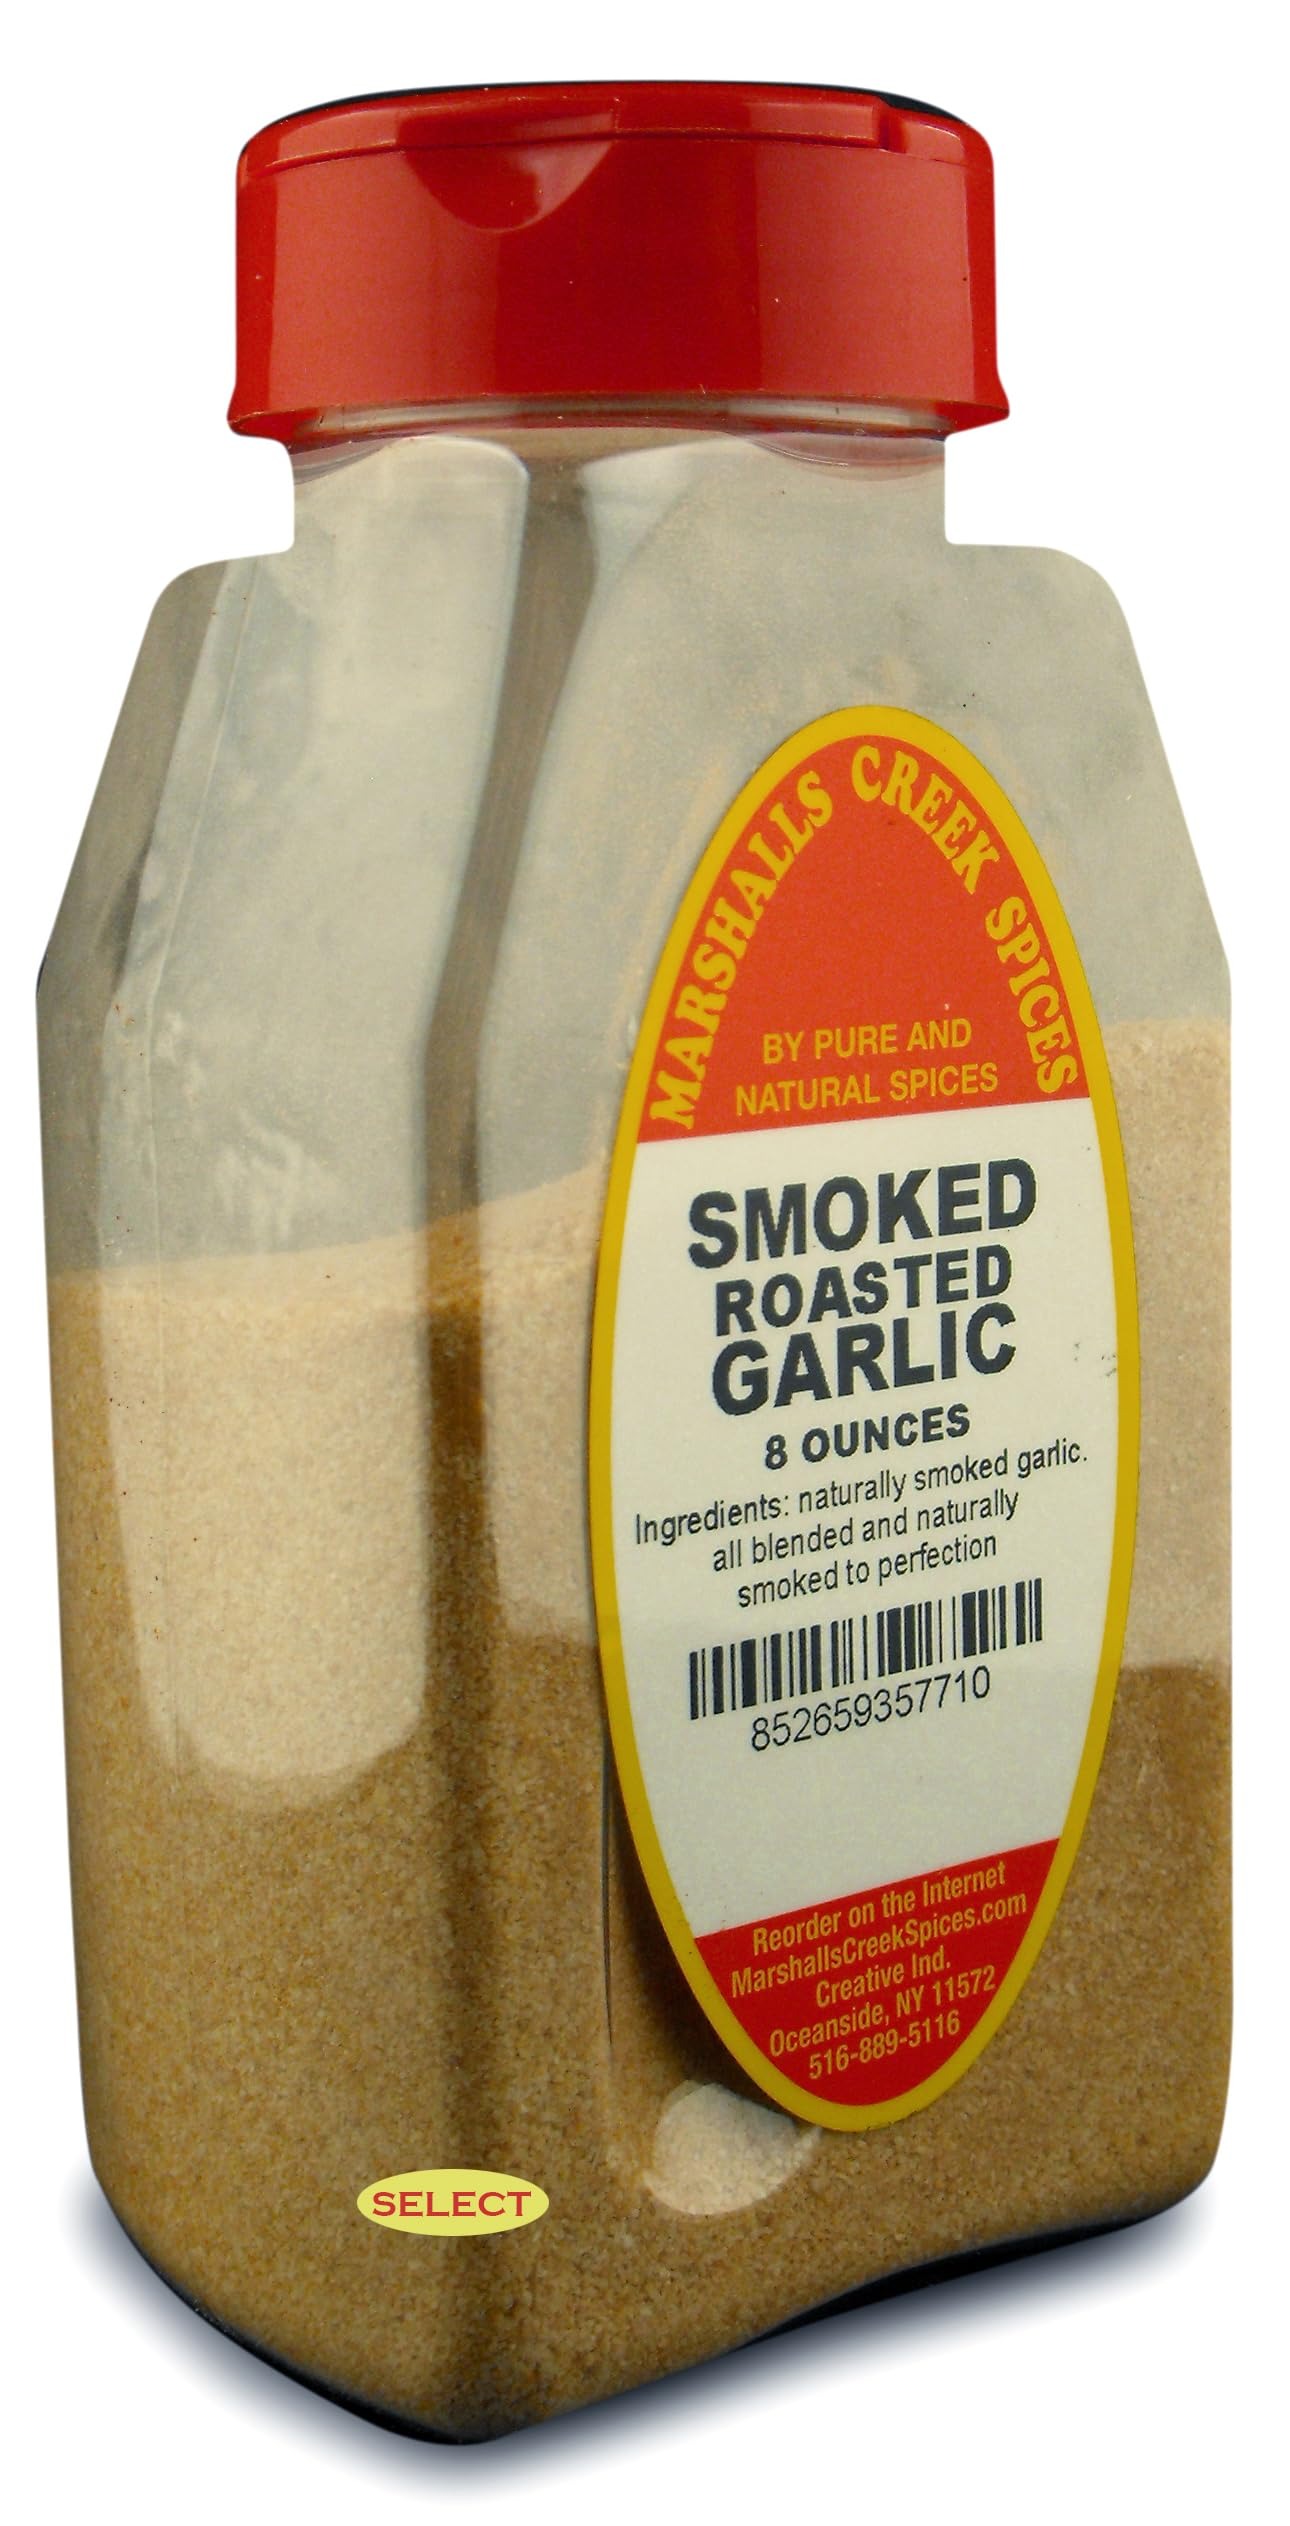
Item Name: Marshalls Creek Spices, Select Smoked Roasted Garlic Granulate 8 ounces
Bullet Point 1: Marshalls Creek Spices buys in small quantities and packs weekly providing the freshest products possible. Fresher ingredients means more flavor and a longer shelf life.
Bullet Point 2: Premium Quality Spices, Specifically Sourced from the Best Producers. All individually Hand Packed to the Highest Standards in the industry. With over 35 years in the world of herbs and spices, Marshalls Creek Spices has the expertise and knowledge to produce a superior product.
Bullet Point 3: All Natural . No Fillers - No MSG
Bullet Point 4: Premium Grade, Gourmet Quality
Value: 8.0
Unit: Ounce

Price: 35.82